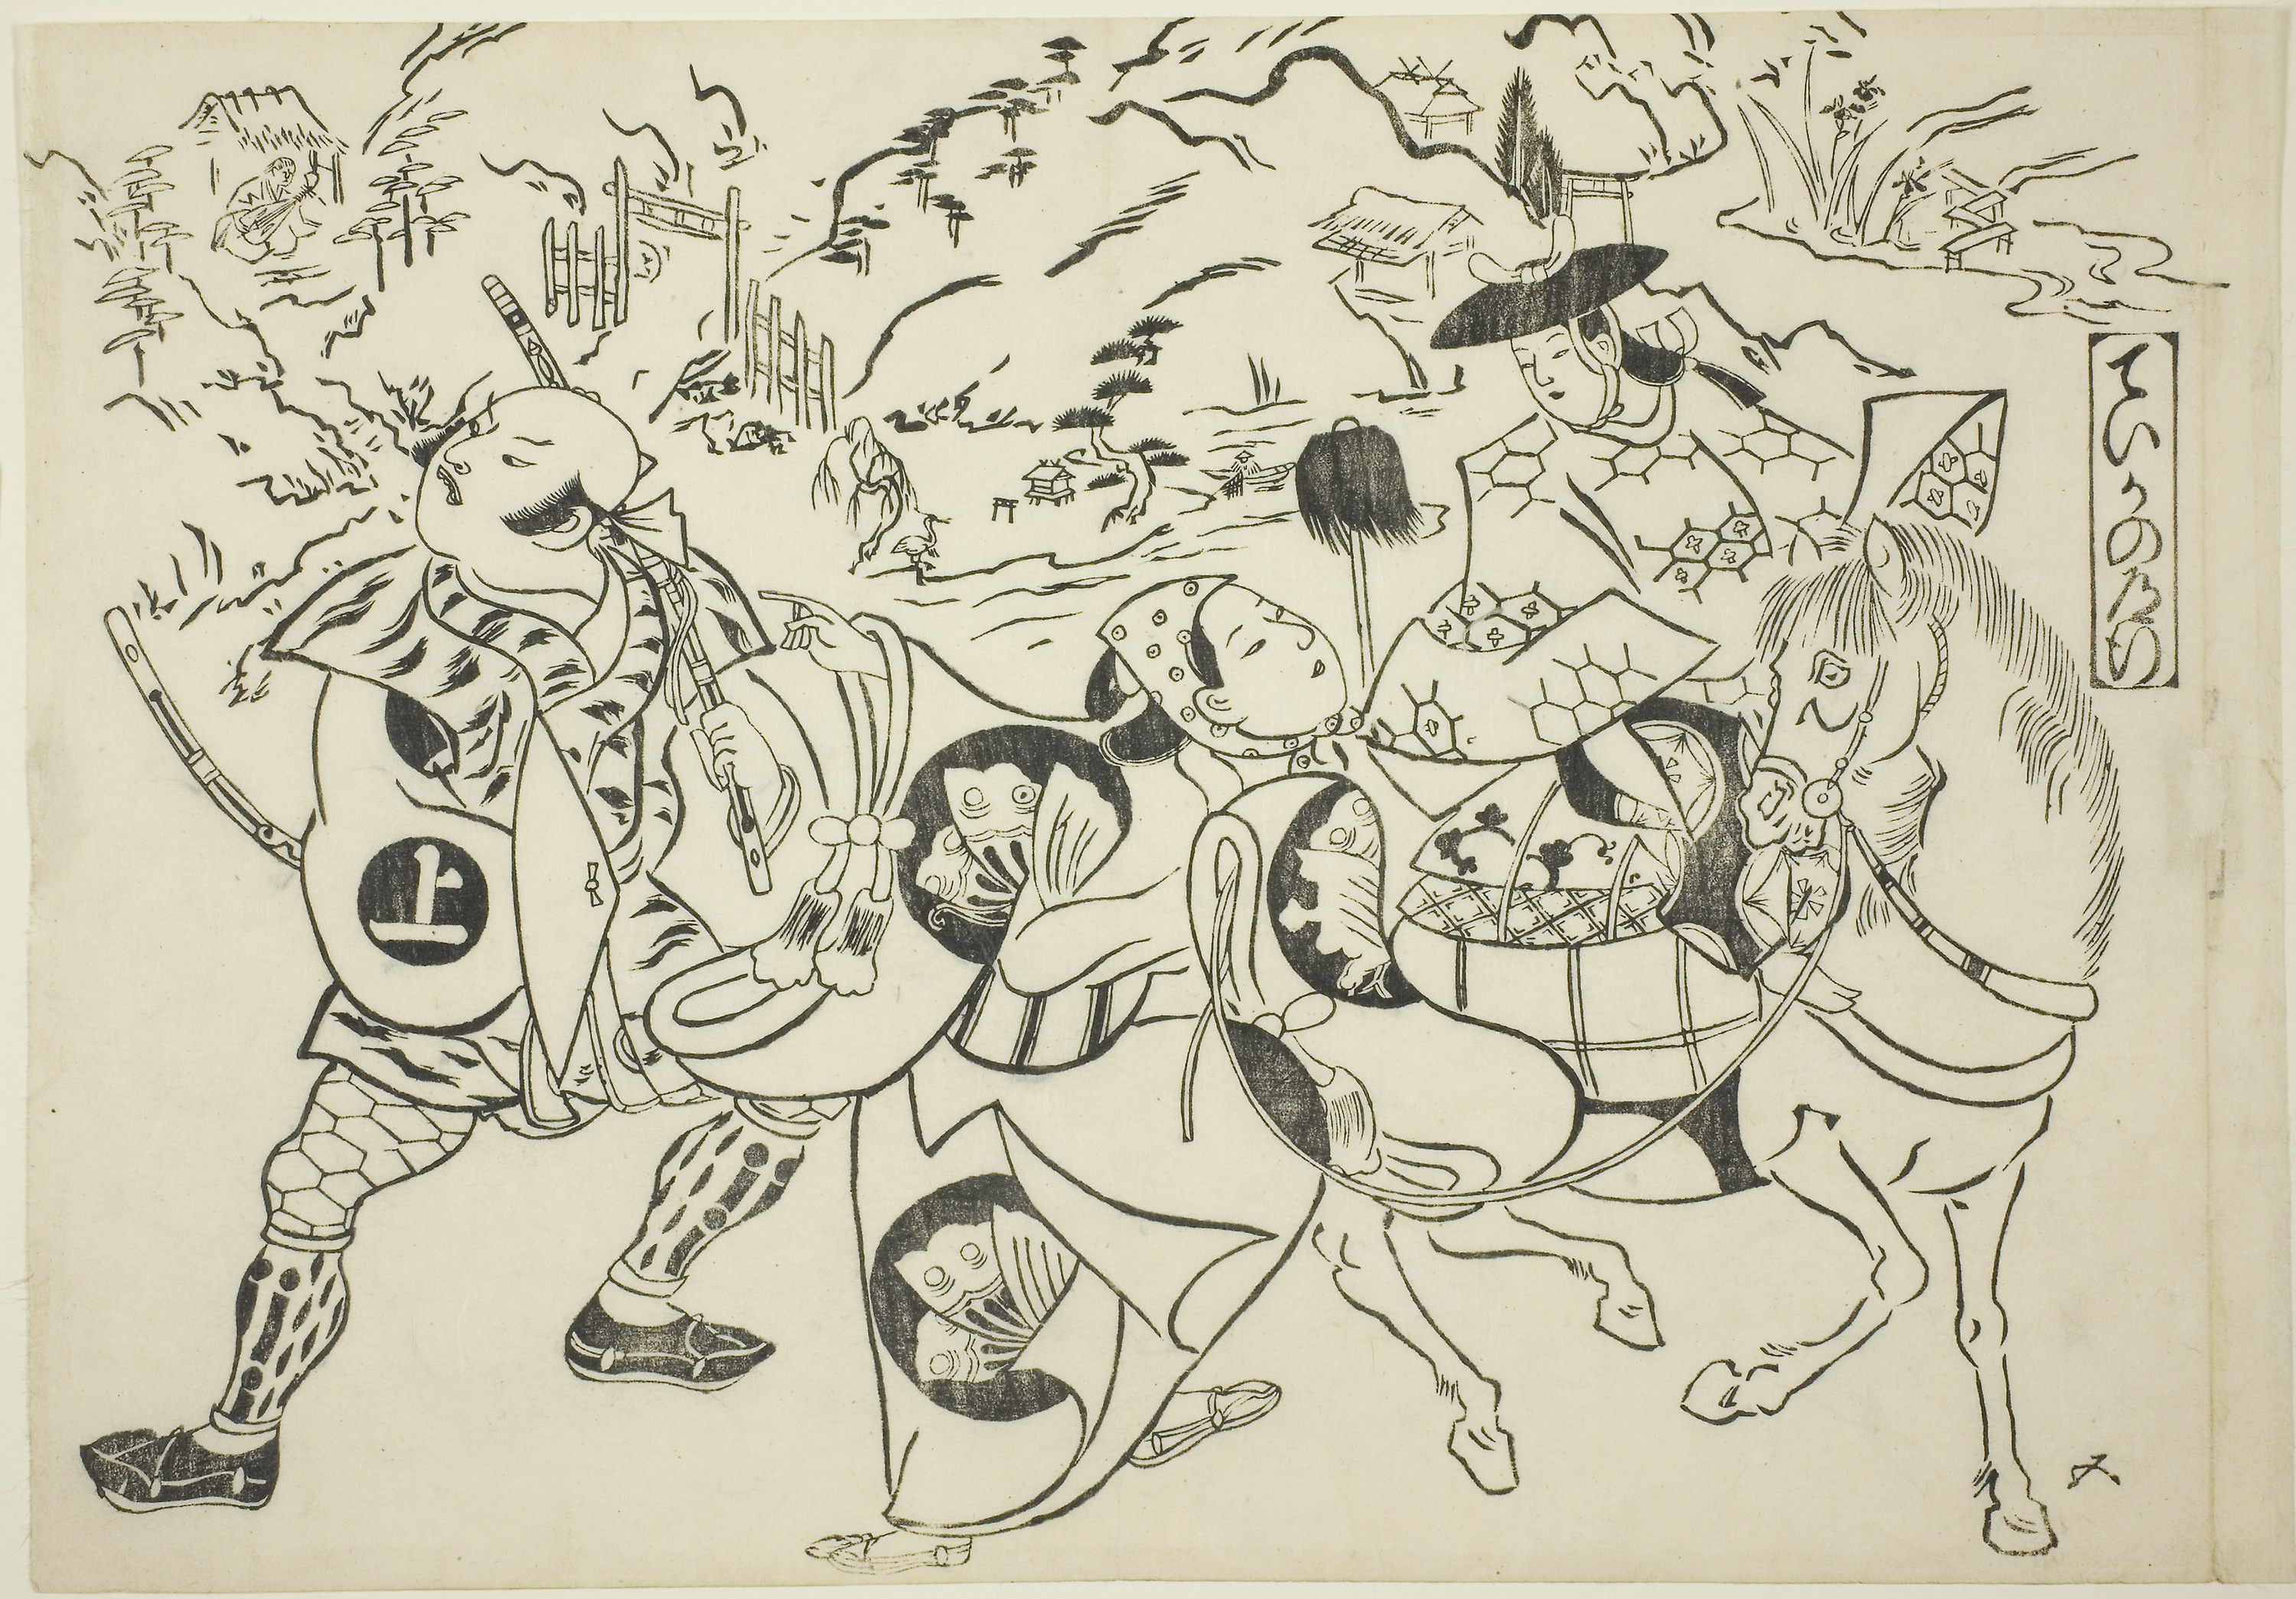
line art, drawing, cartoon, illustration, sketch, art, printmaking, artwork, doodle, visual arts, fictional character, style